Nikolay Zhurkin

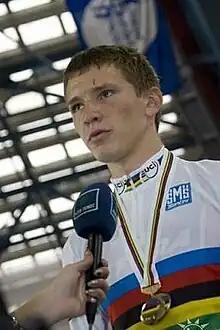
Zhurkin in 2009

Nikolay Sergeyevich Zhurkin (born 5 May 1991) is a Russian professional racing cyclist, who most recently rode for UCI Continental team .